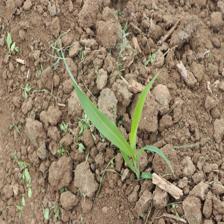
Label: Sorghum